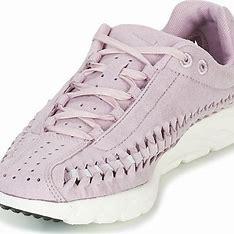
Brand: Nike
Model: Mayfly Woven